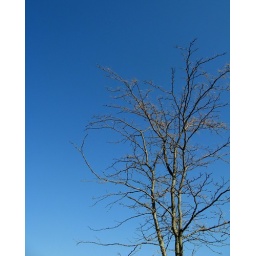
walking around Missile Park, near my parents' house in Waukesha, Wisconsin